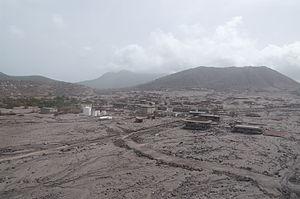
Plymouth est la capitale du territoire britannique d'outre-mer de Montserrat, située dans la paroisse de Saint Anthony.